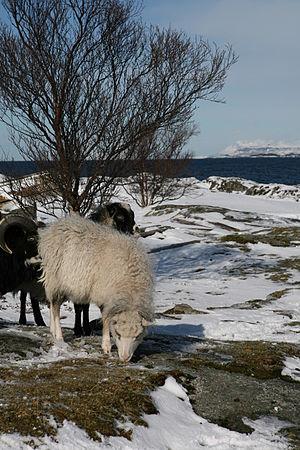
Le cheptel ovin mondial compte un milliard de têtes. Classées par pays, voici une liste des principales races de moutons connues :